Mahogany Heights

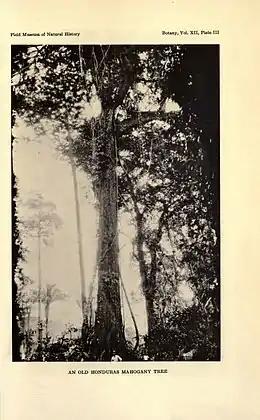
Image of an old Honduran Mahogany tree in Belize, 1936

Mahogany Heights is a village in the Belize District of the central-east coastal region of Belize. Though the area was originally inhabited by Mayans this village was established in the region of Belize that was first settled by Europeans. It is one of 192 municipalities administered at the village level in the country for census taking purposes. The village had several stores and a population of 1,063 in 2010. This represents roughly 1.2 % of the district's total population. No census record was taken for the village in 2000. Mahogany Heights was named for the Honduras Mahogany tree which was cut down as a chief export of Belize during the colonial period.